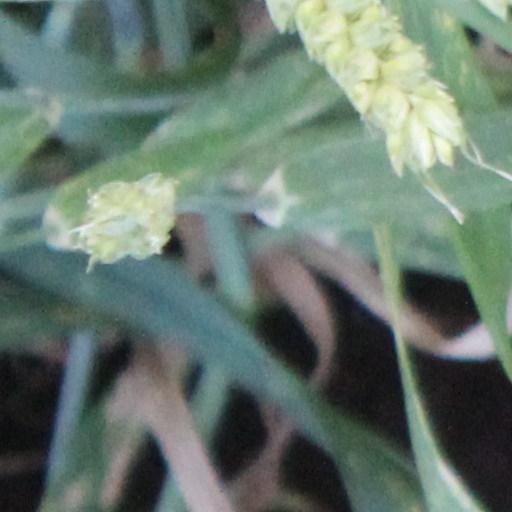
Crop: wheat